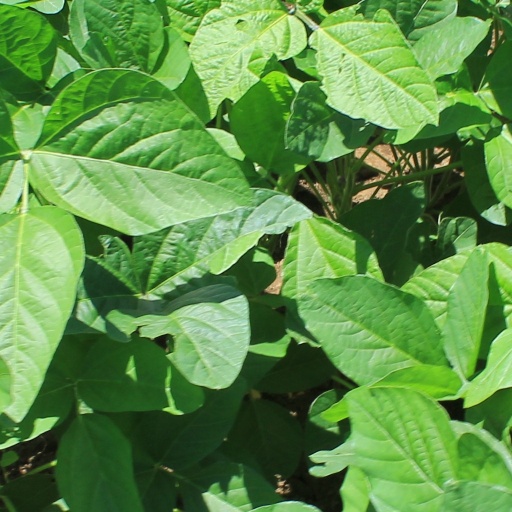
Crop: soybean